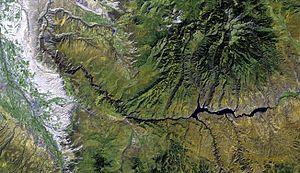
Le parc national de Black Canyon of the Gunnison est un parc national situé dans l'ouest de l'État du Colorado, aux États-Unis d'Amérique, et géré par le National Park Service. Le parc comprend 19 km des 77 km du canyon de la rivière Gunnison, la section la plus profonde et la plus spectaculaire du canyon, mais le canyon continue en amont dans la Curecanti National Recreation Area, et en aval dans la Gunnison Gorge National Conservation Area. Le parc s'étend sur 122 km², et est créé le 21 octobre 1999. Il était auparavant protégé depuis 1933 comme Monument National.